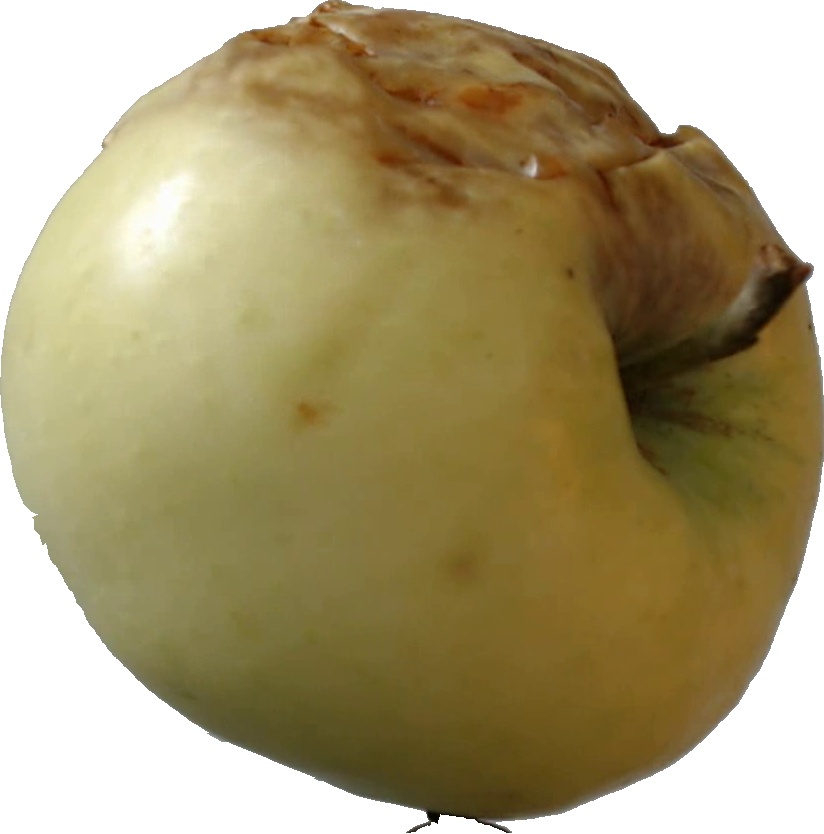
Label: apple_hit_1